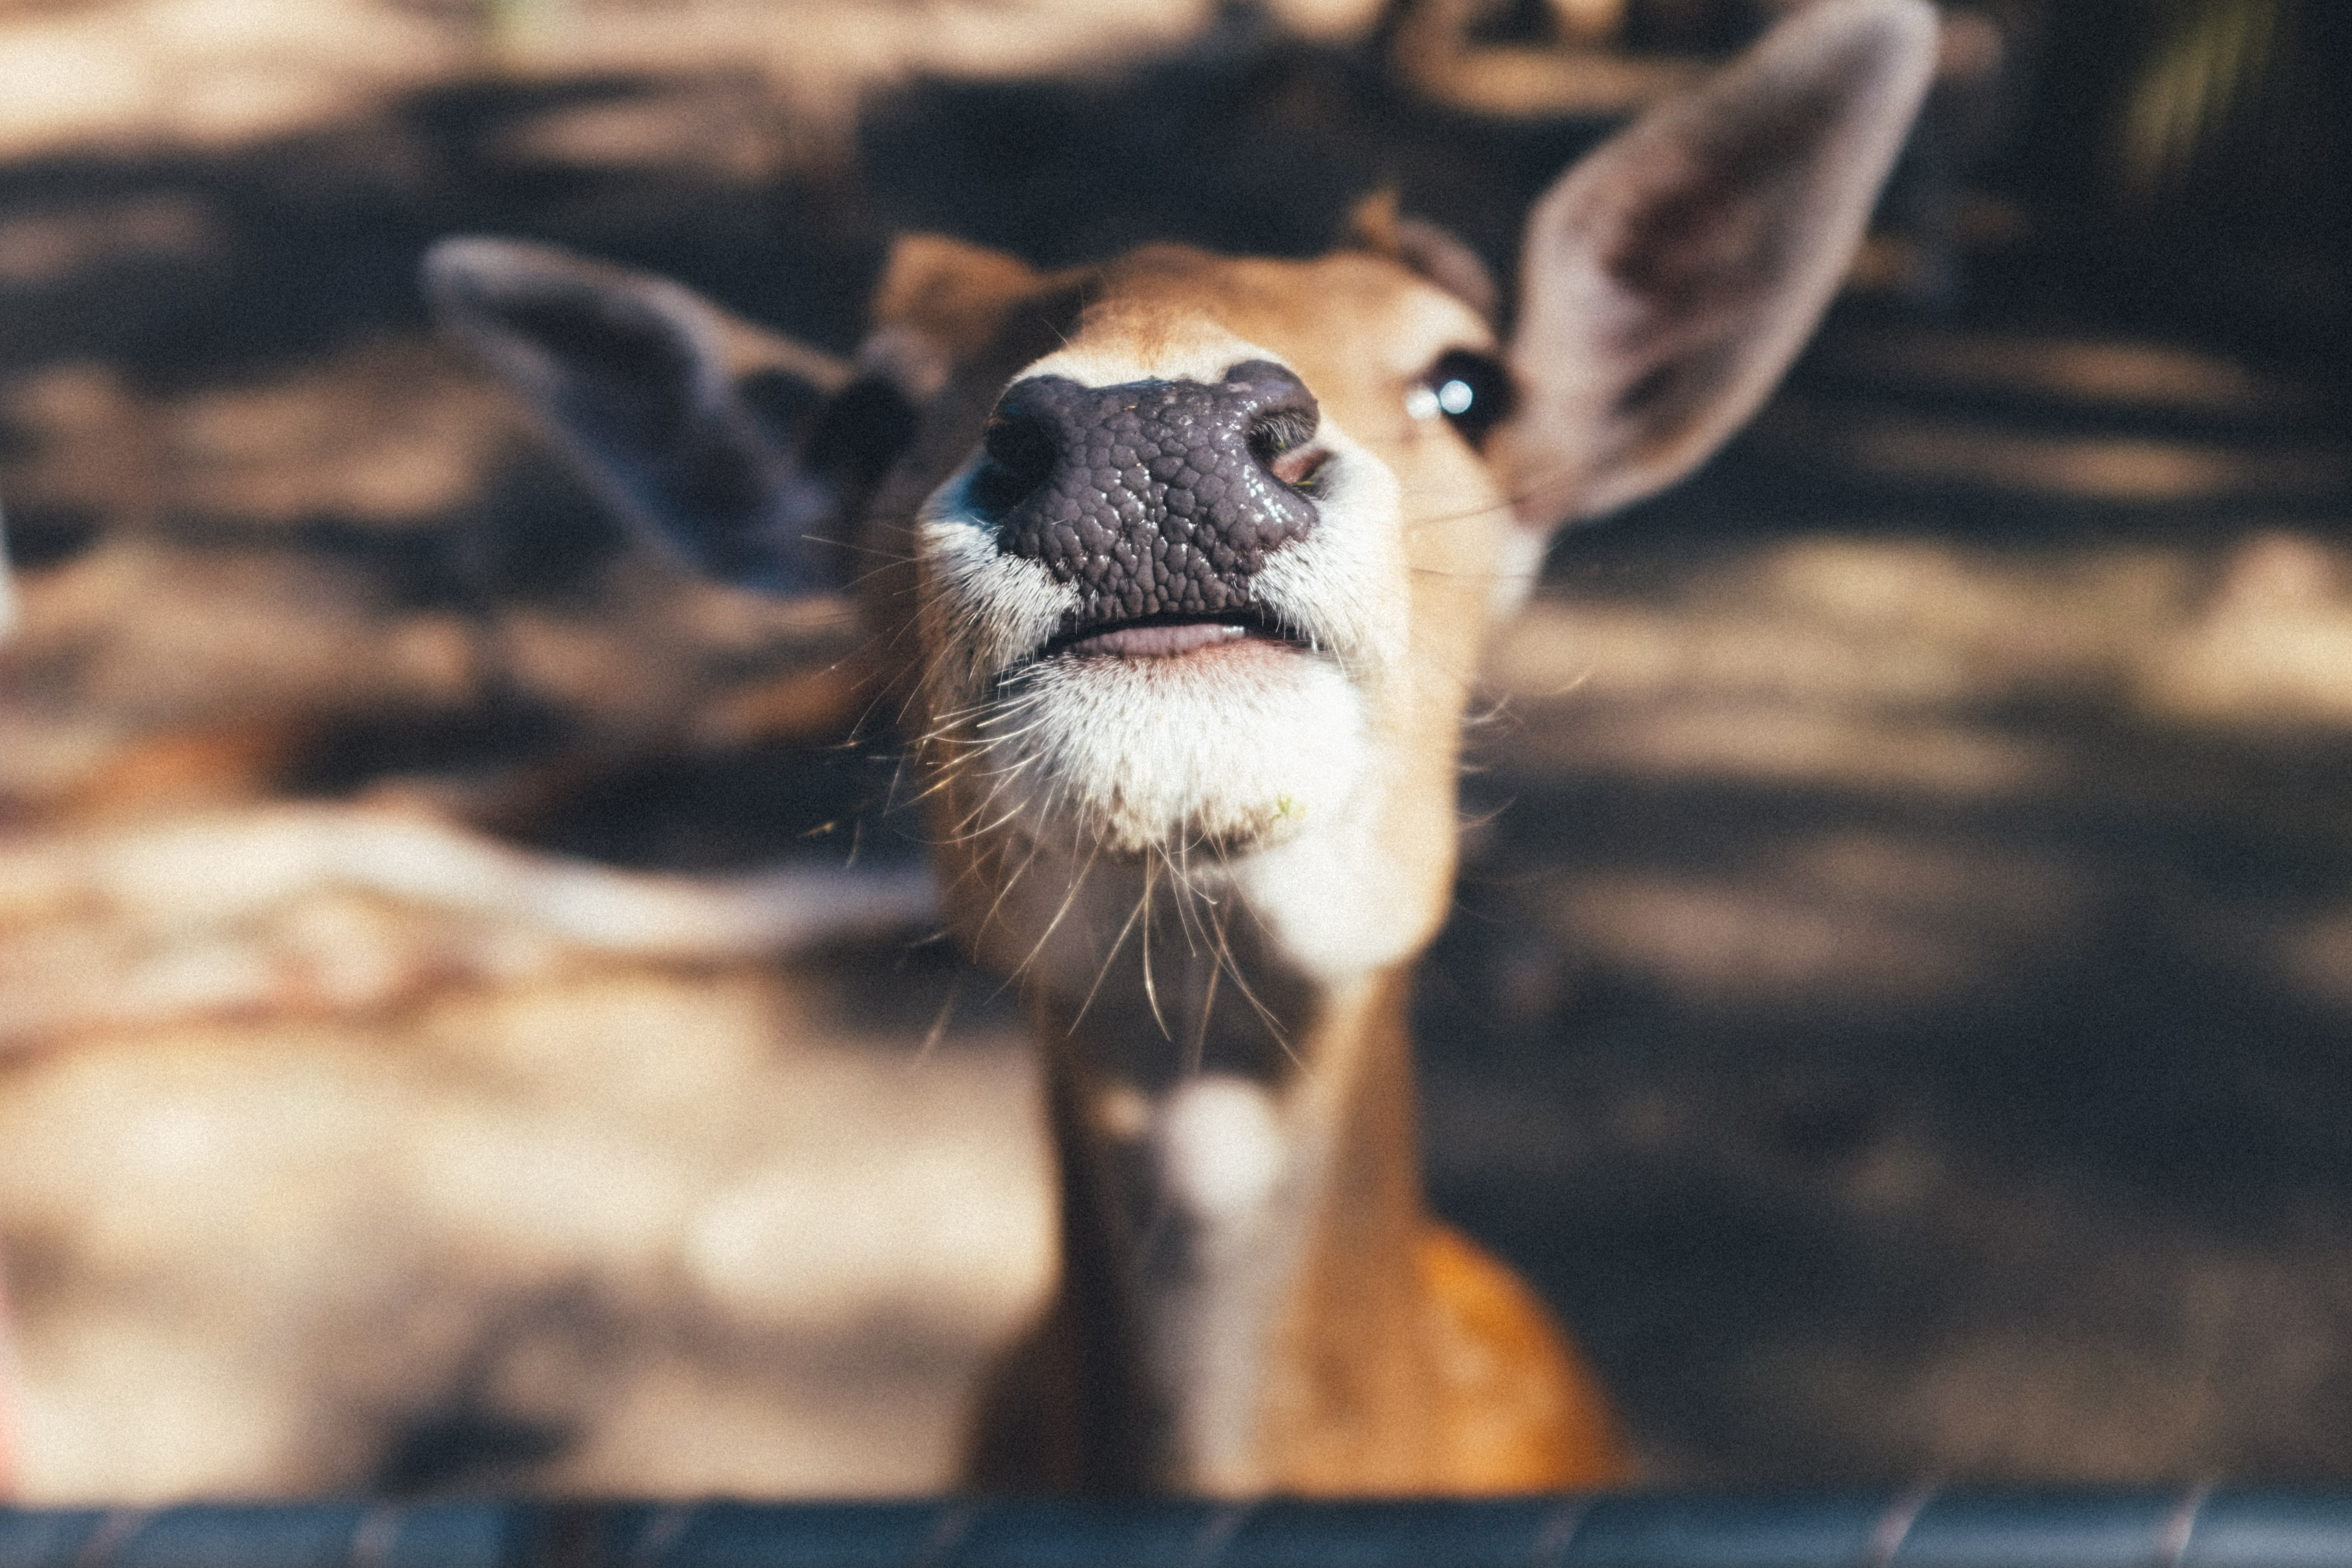
vertebrate, mammal, wildlife, snout, nose, deer, fawn, terrestrial animal, close up, whiskers, zoo, marsupial, macropodidae, fur